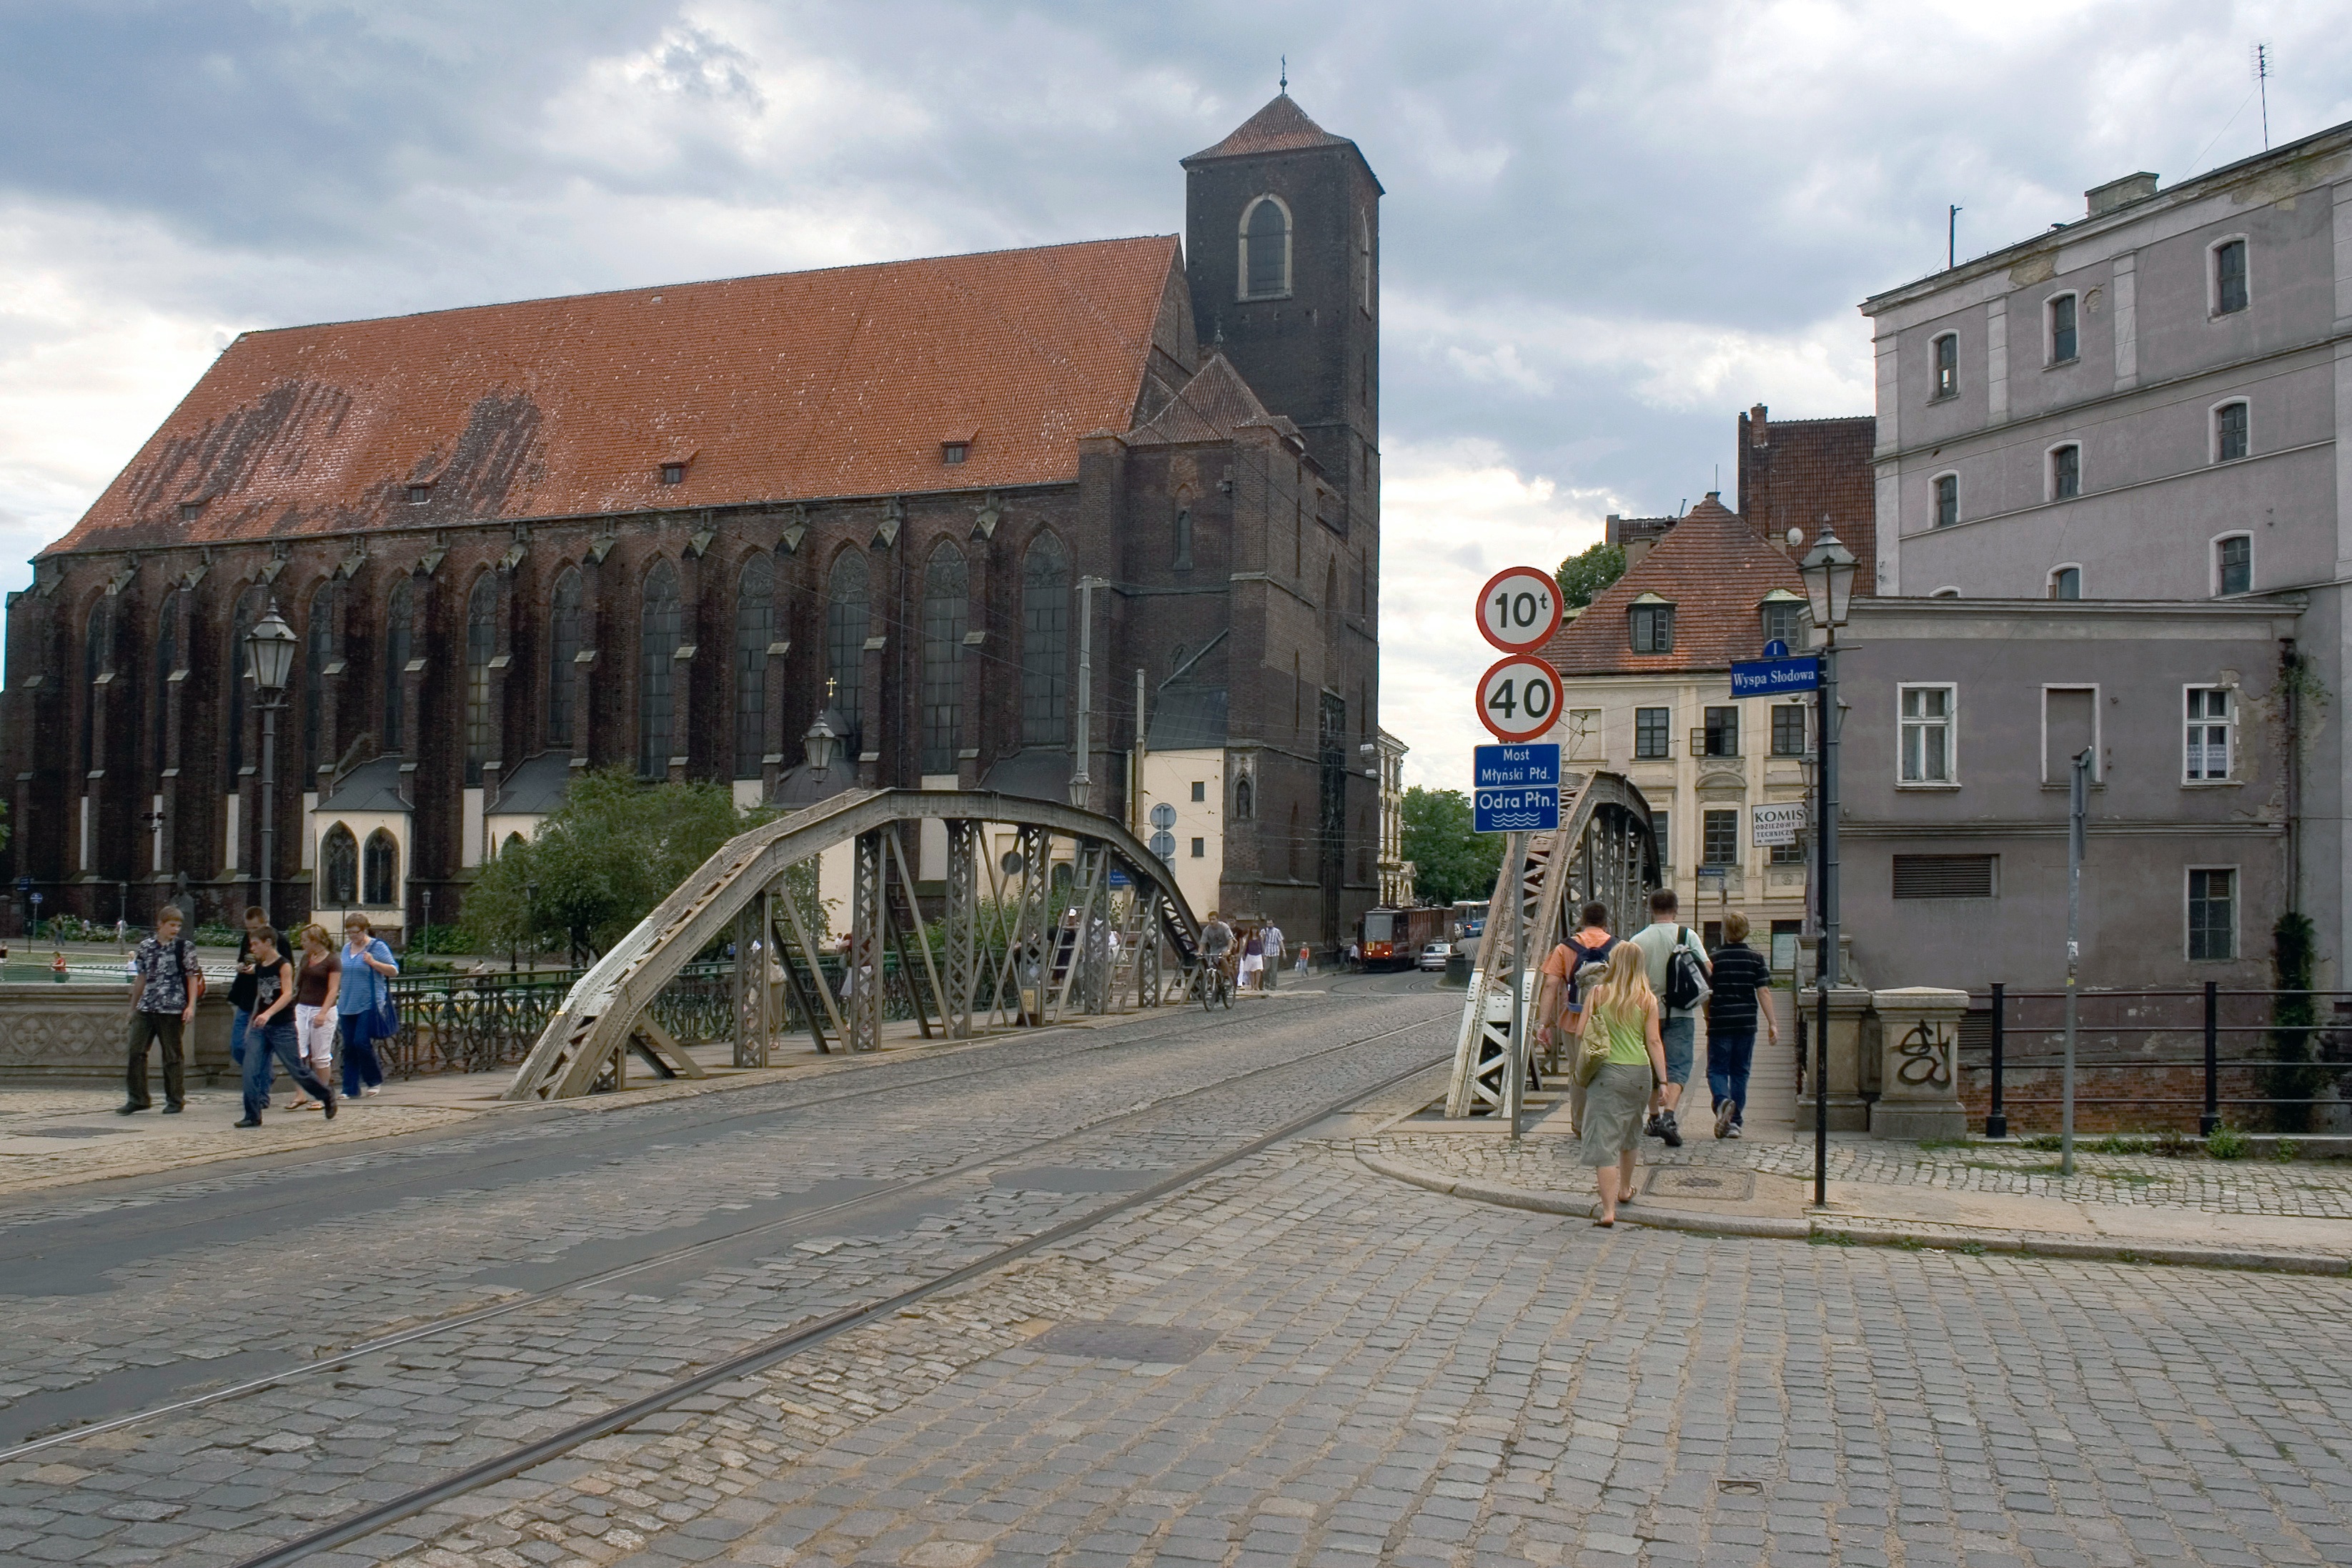
architecture, bridge, street, town, walkway, downtown, transport, plaza, church, tourism, lane, waterway, town square, silesia, neighbourhood, wroclaw, tours, historic old town, residential area